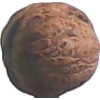
Label: Walnut 1